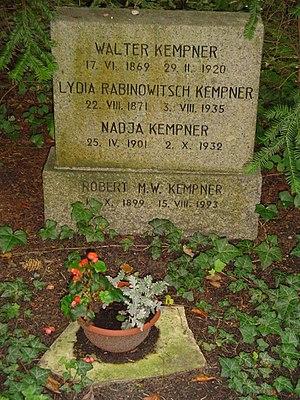
Robert Kempner, né à Fribourg-en-Brisgau, Allemagne, le 17 octobre 1899 et mort à Königstein im Taunus, Allemagne, le 15 août 1993, est un avocat américain d'origine allemande. Il fut accusateur au procès de Nuremberg et, selon certaines sources, détint illégalement par-devers lui jusqu'à sa mort un grand nombre de pièces de ce procès, notamment le journal d'Alfred Rosenberg.